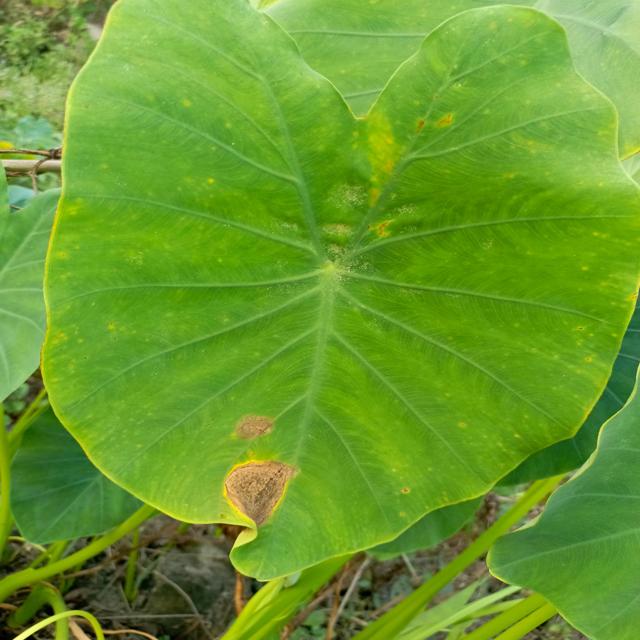
Label: Mid_Blight